La Légende des siècles

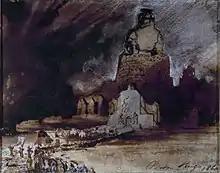
Drawing made by Victor Hugo to illustrate "La Légende des siècles"

La Légende des siècles is a collection of poems by Victor Hugo, conceived as an immense depiction of the history and evolution of humanity.